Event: Nepal Earthquake
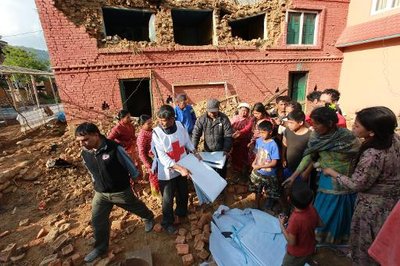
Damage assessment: damage